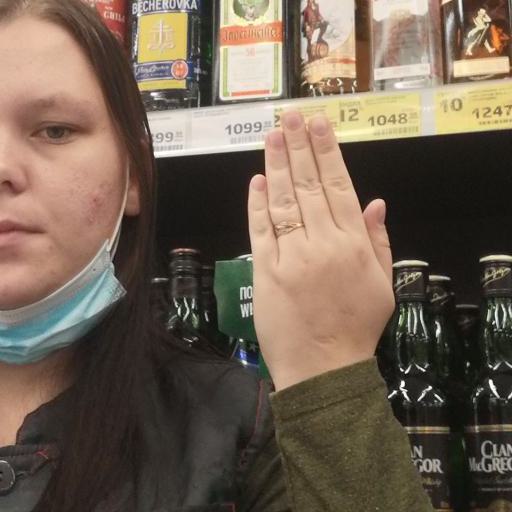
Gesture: stop_inverted